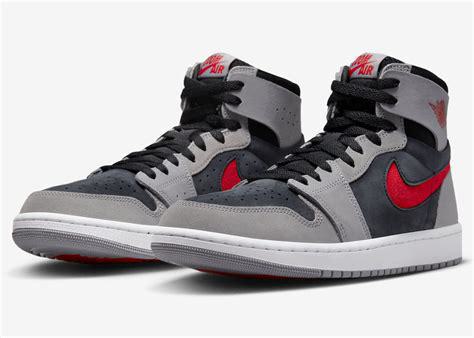
Brand: Nike
Model: Zoom Air Fire